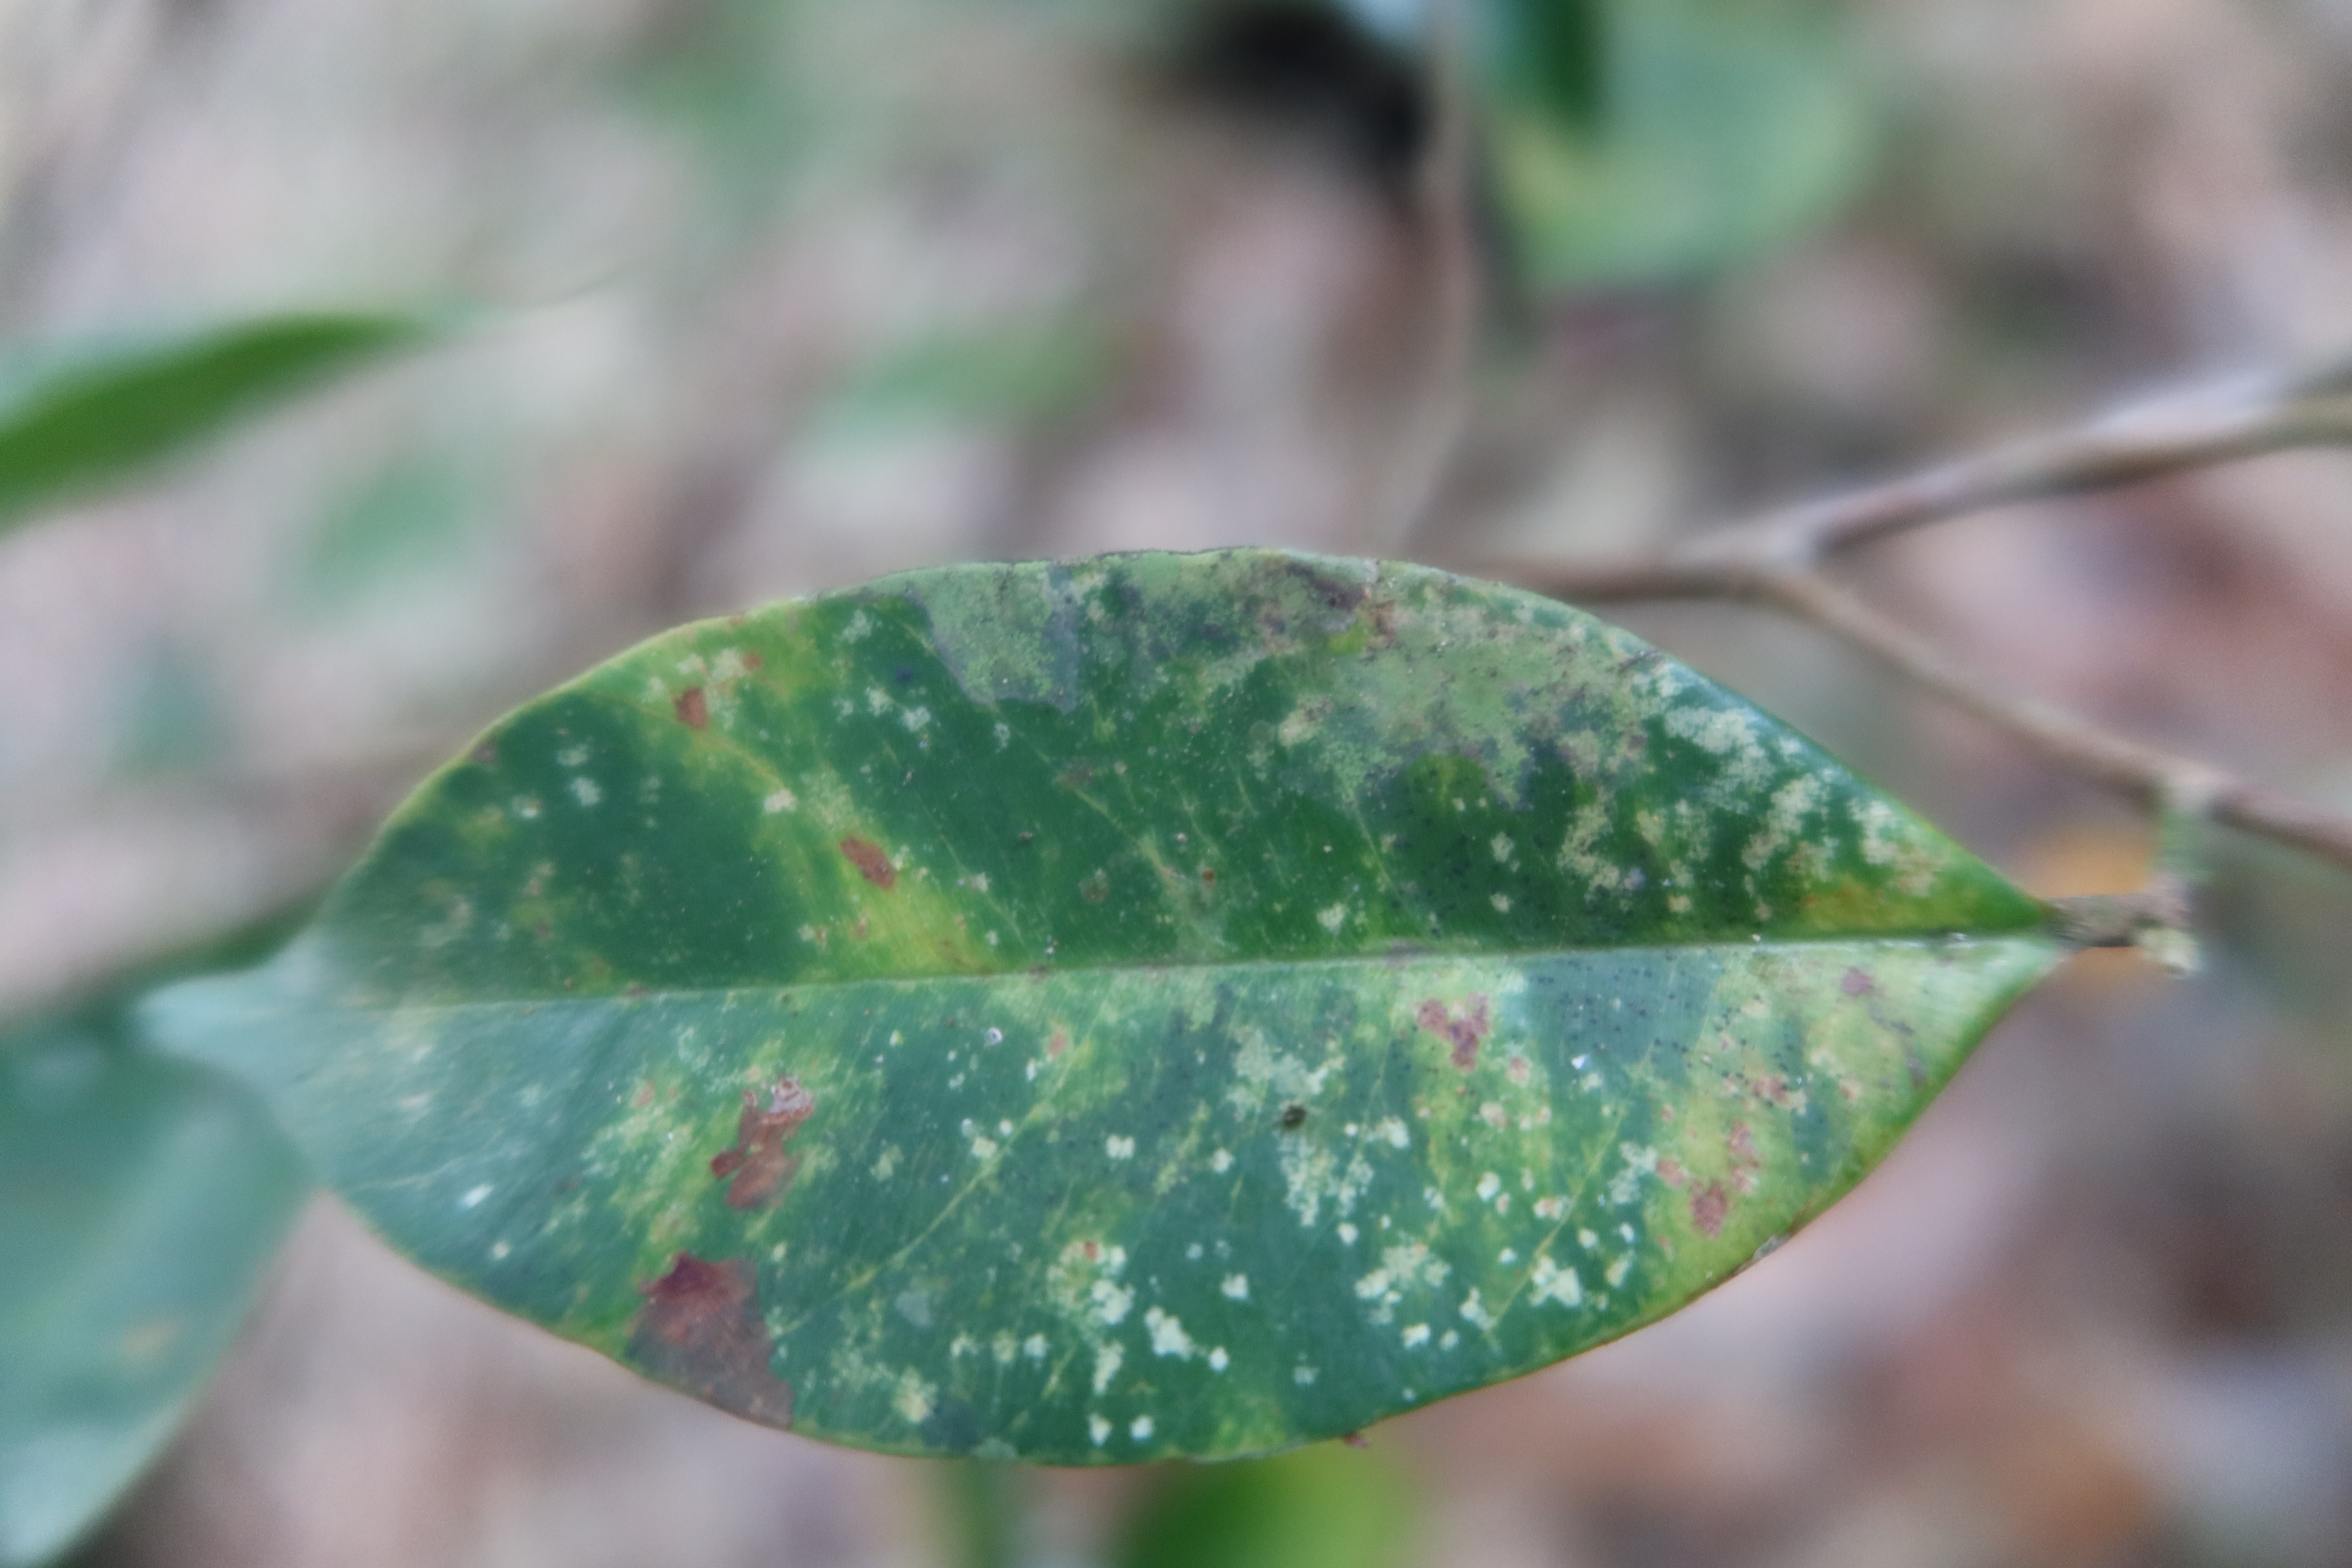
Label: Downy mildew